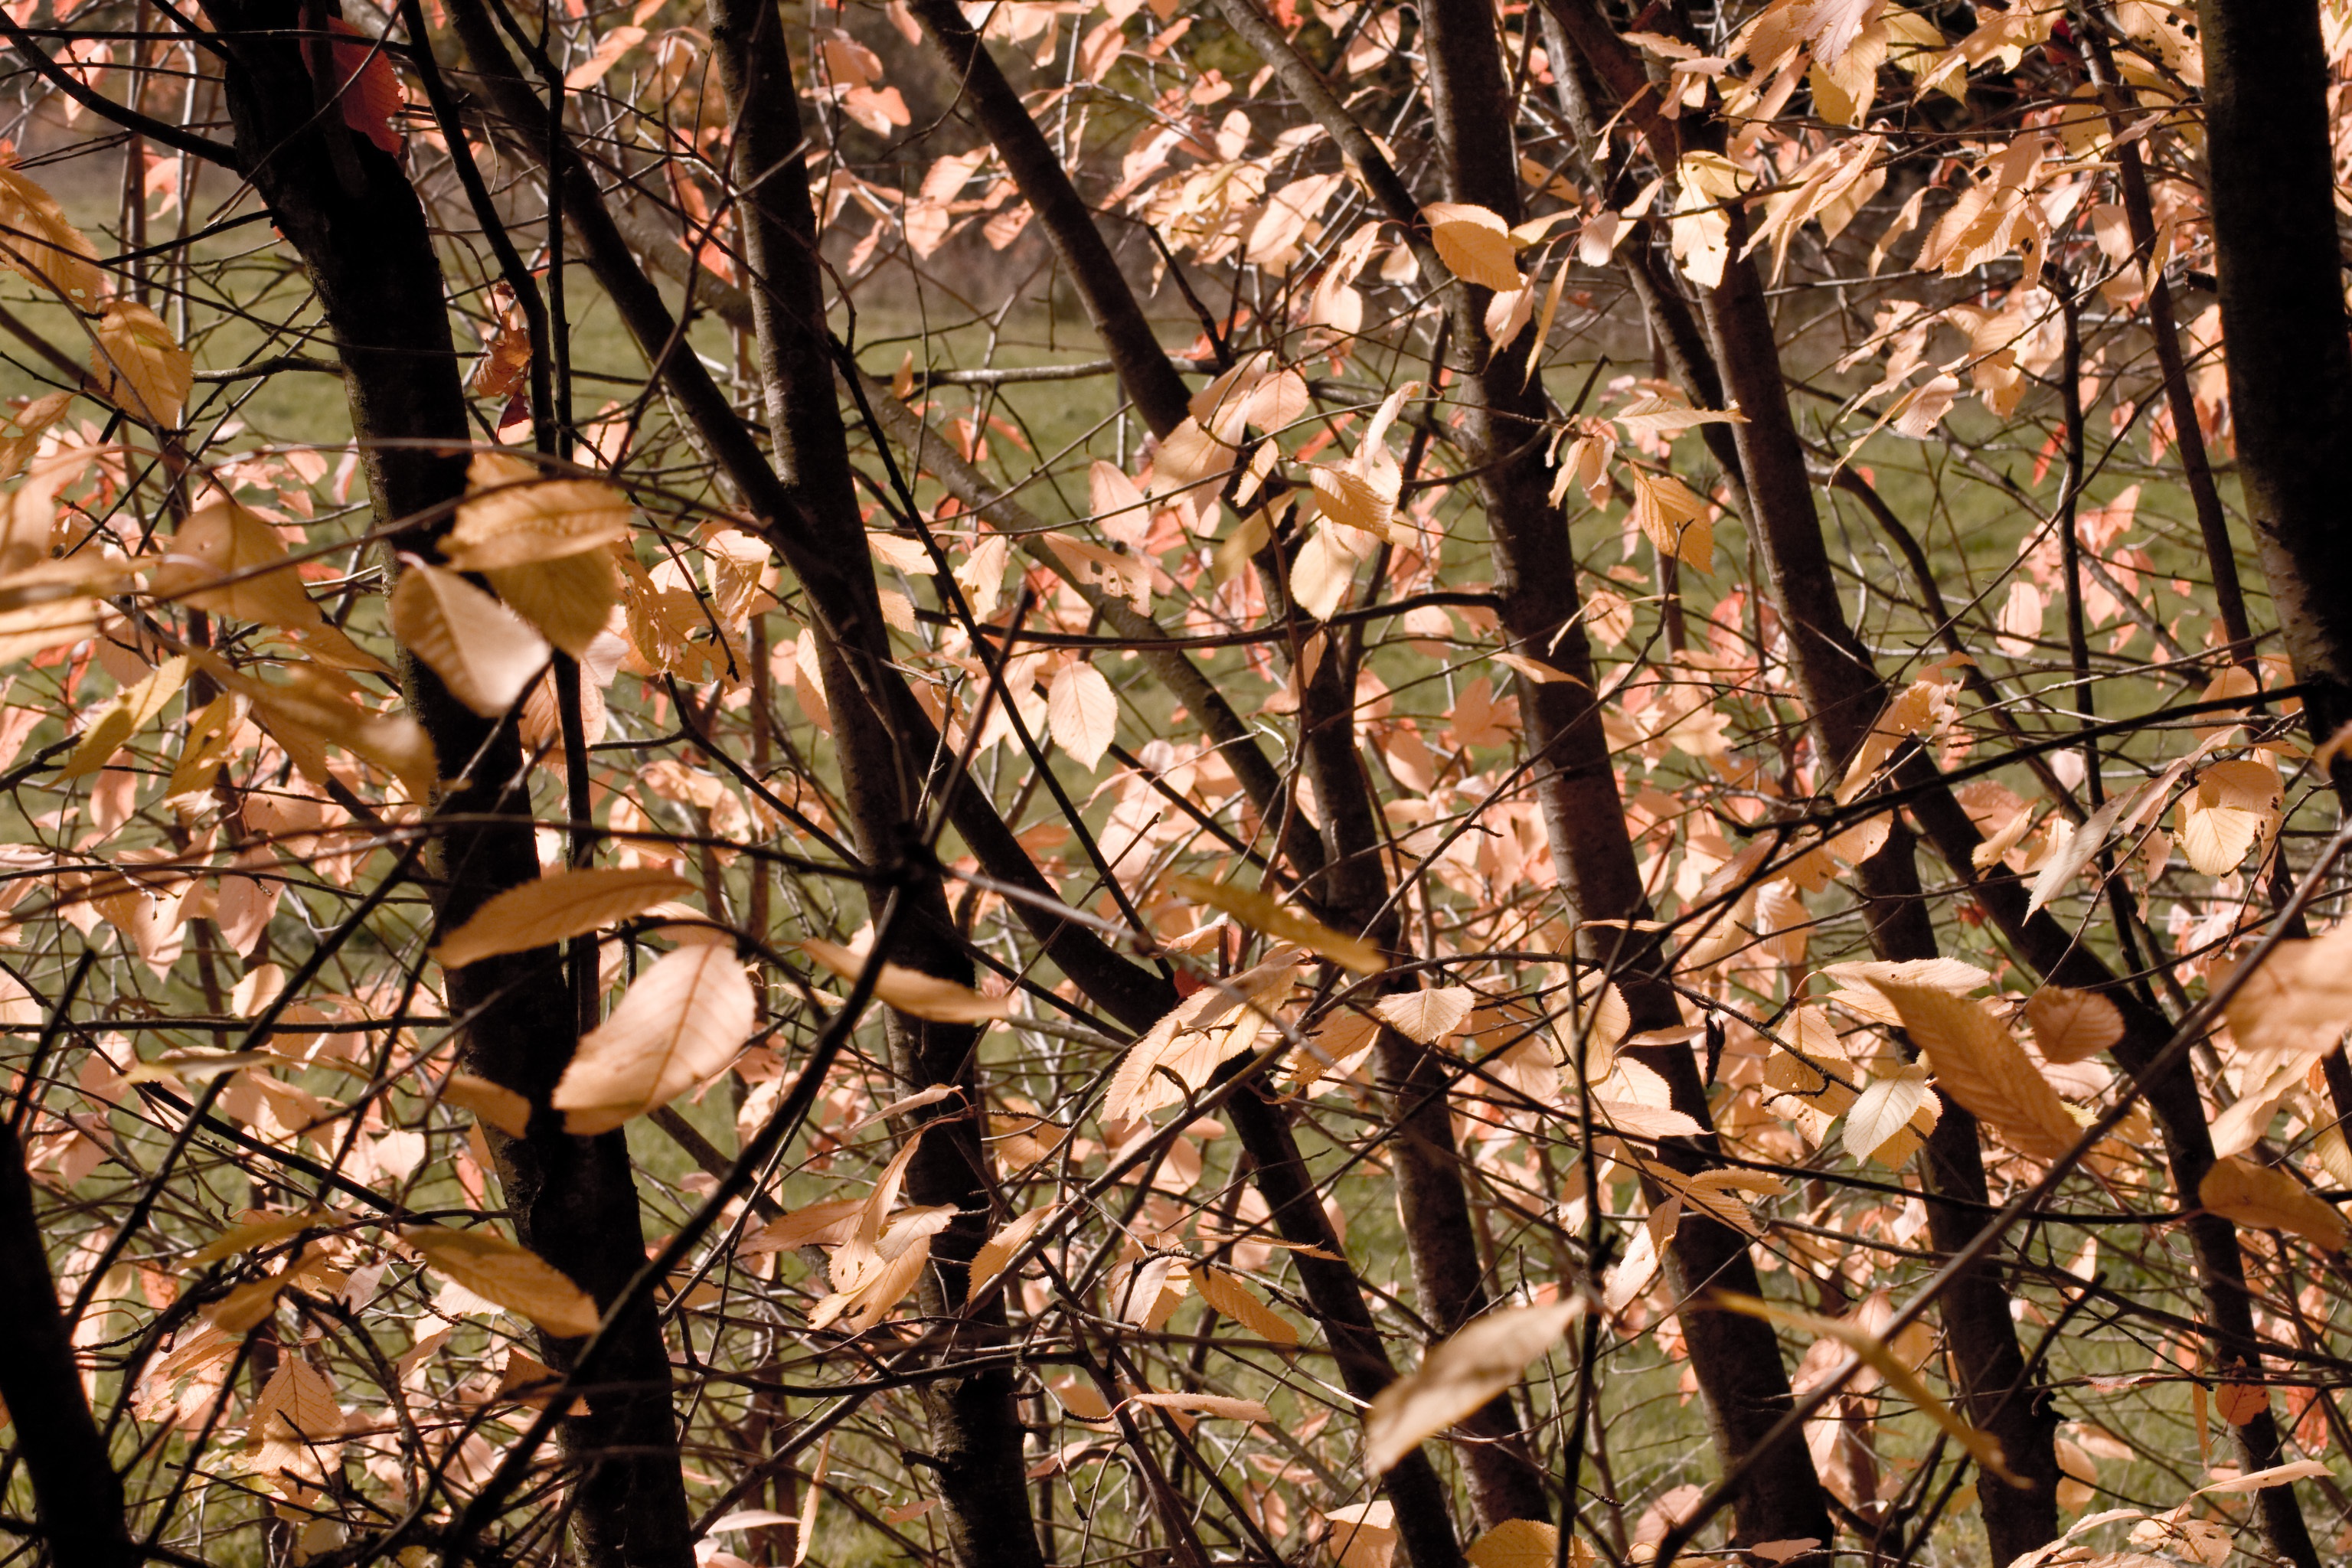
tree, nature, forest, branch, plant, sun, sunlight, leaf, fall, flower, trunk, foliage, spring, jungle, colourful, autumn, botany, garden, flora, season, twig, sunny, deciduous, woodland, habitat, autumn tree, woody plant